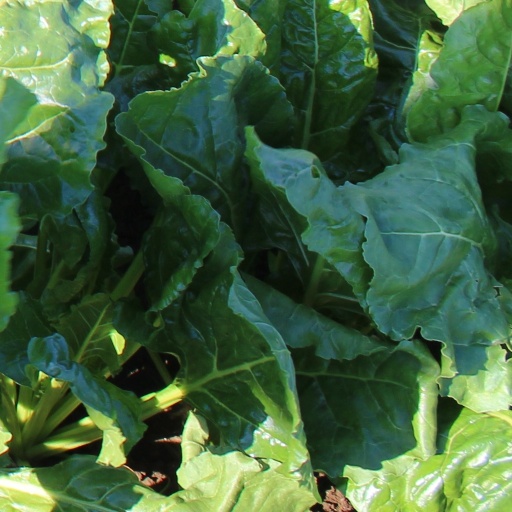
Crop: sugar beet